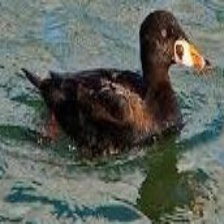
Species: SURF SCOTER
Scientific name: MELANITTA PERSPICILLATA
ImageNet parent category: drake